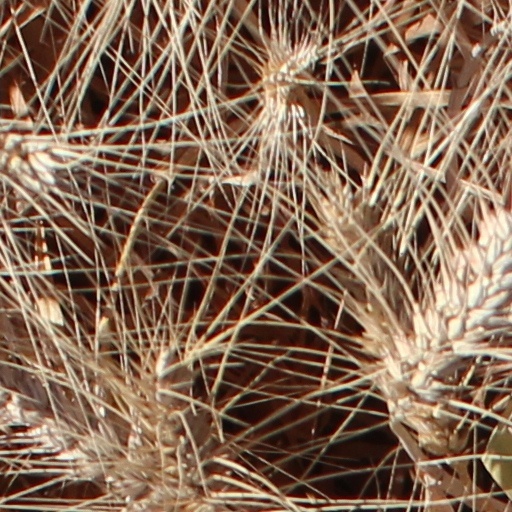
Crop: wheat